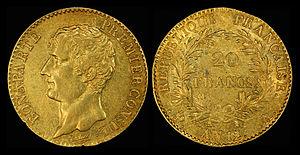
Cet article liste les émissions de francs français sous le Consulat et le Premier Empire entre 1800 et 1815.